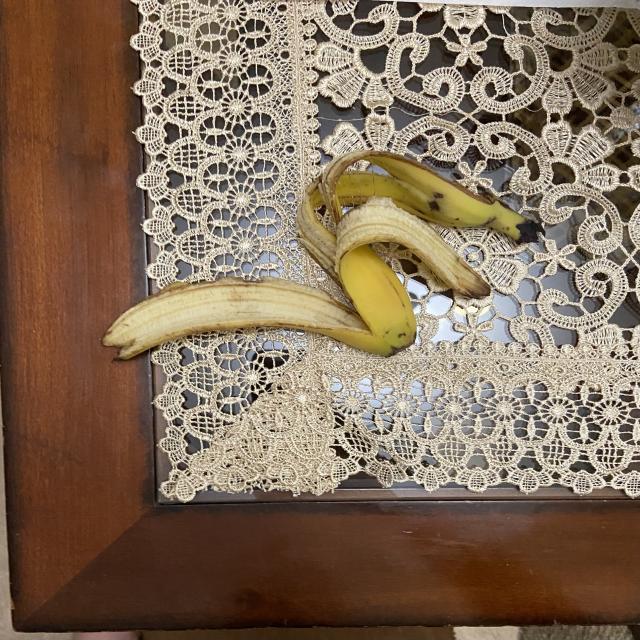
Label: bananas